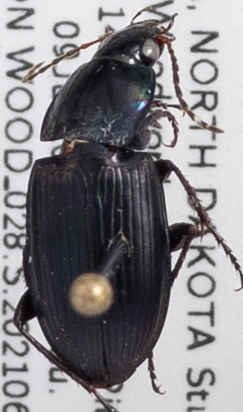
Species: Poecilus lucublandus
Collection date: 2021-06-09
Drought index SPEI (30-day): -2.09
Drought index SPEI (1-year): -2.09
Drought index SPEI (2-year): -0.32